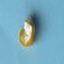
Maize quality: Bad